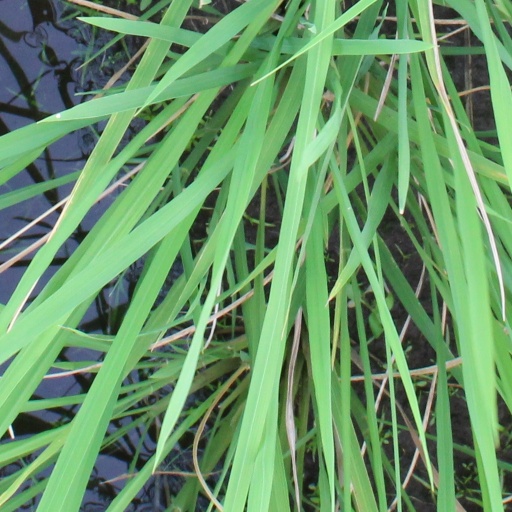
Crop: rice